Hunter Smith

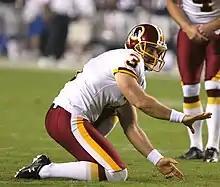
Smith with the Washington Redskins, 2009

Hunter Dwight Smith (born August 9, 1977) is an American former professional football player who was a punter in the National Football League (NFL). He was selected by the Indianapolis Colts in the seventh round of the 1999 NFL draft. He played college football for the Notre Dame Fighting Irish.